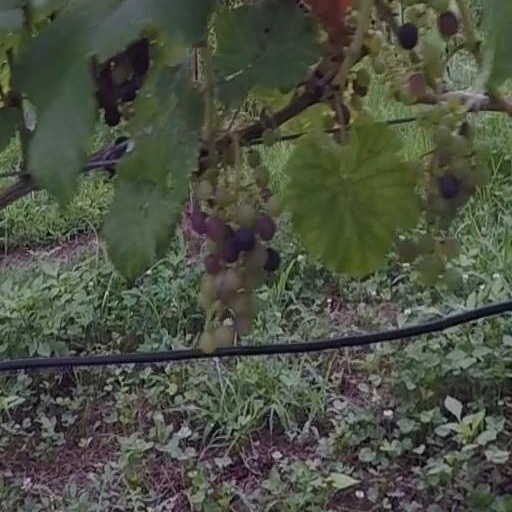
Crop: grape